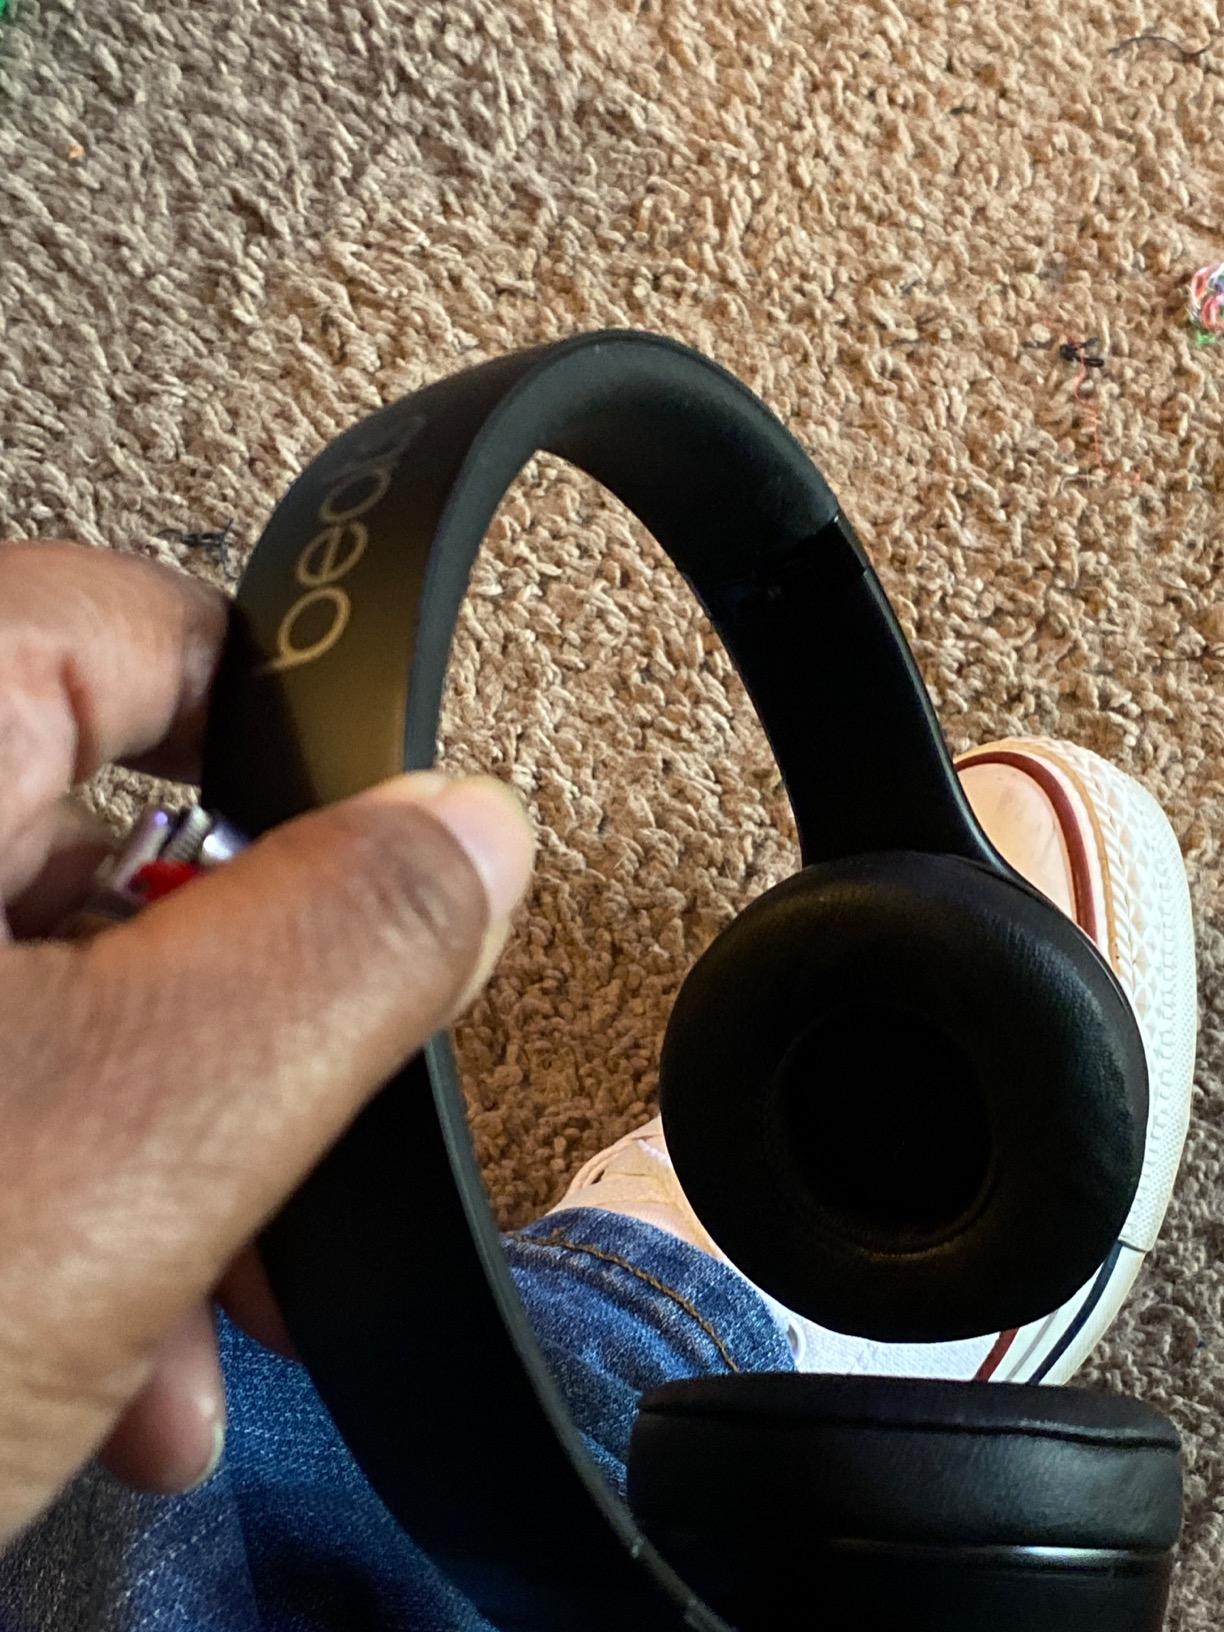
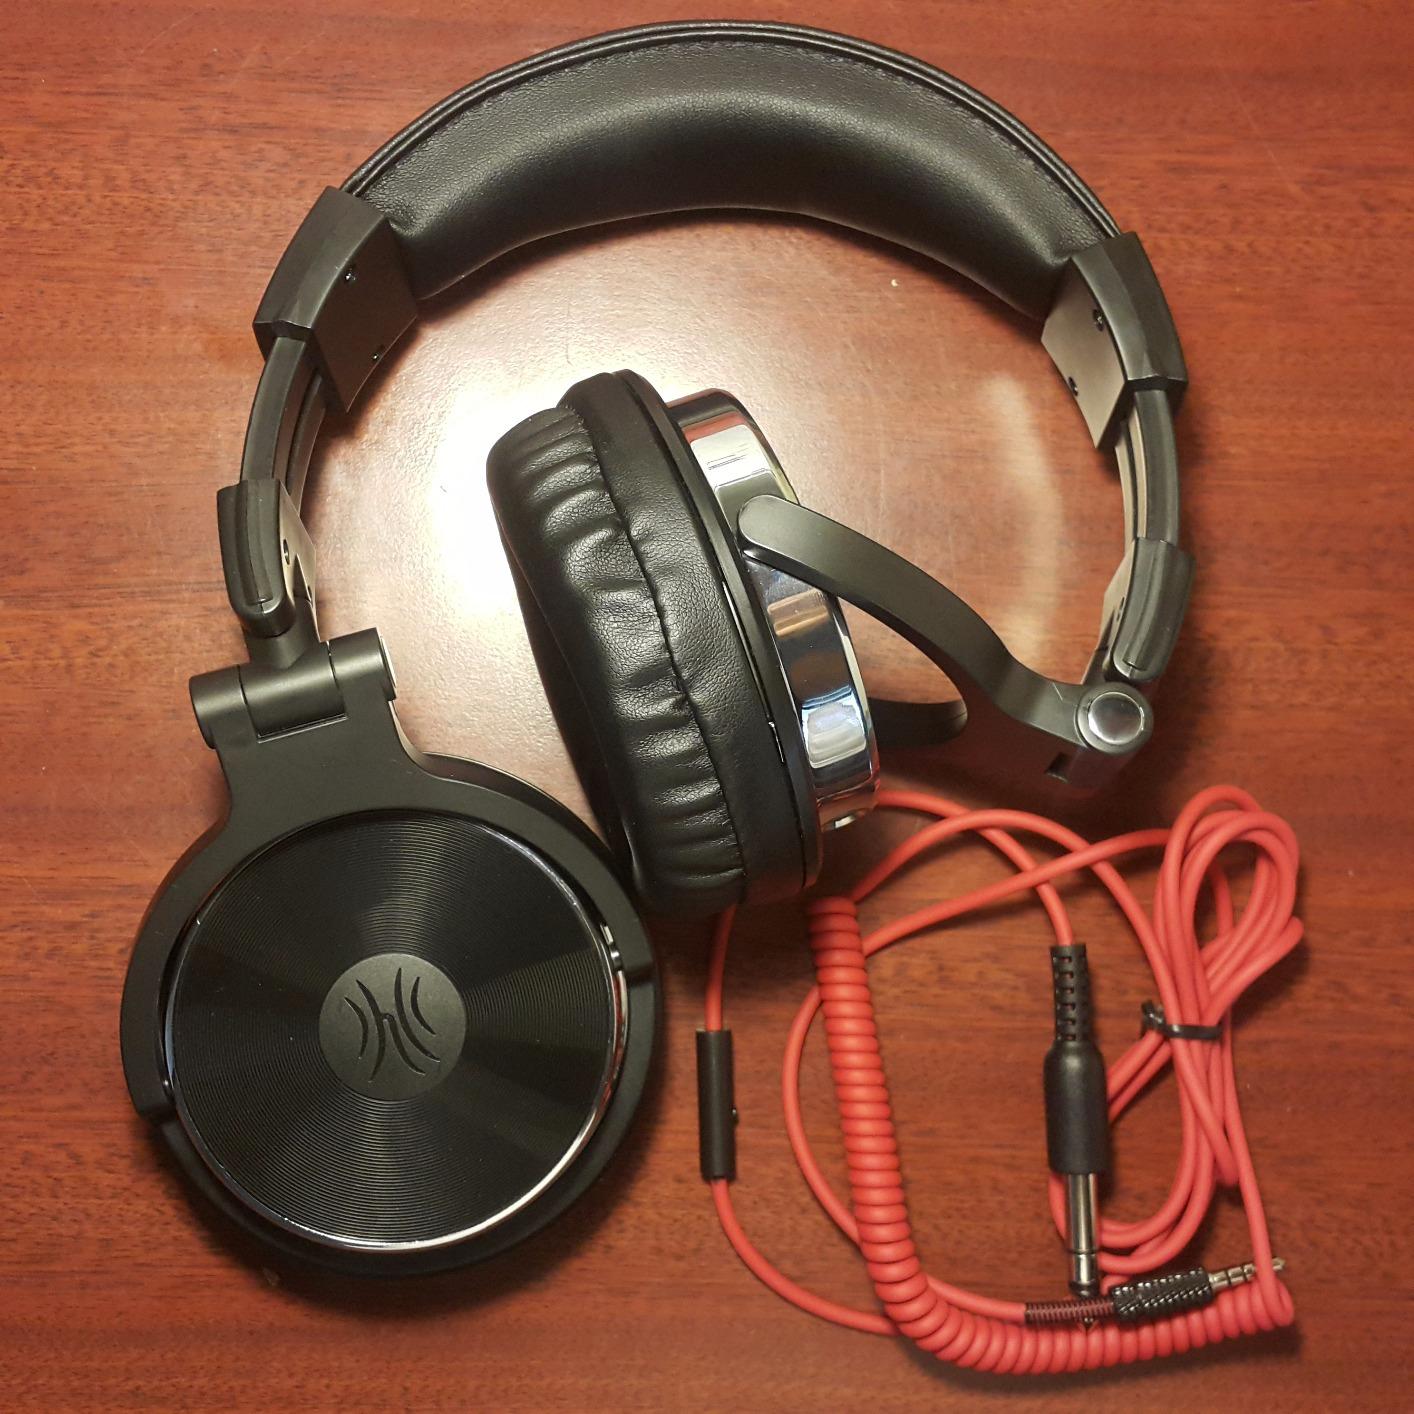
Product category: headphones
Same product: no